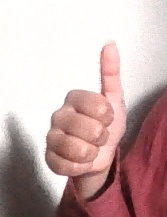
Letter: aleff